South West Coast Path

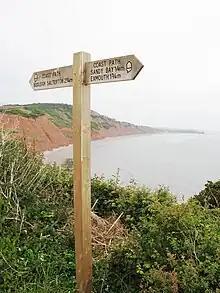
On the Jurassic Coast between Exmouth and Budleigh Salterton

The path now passes Polridmouth (pronounced 'Pridmouth') and Readymoney Cove to enter Fowey ('Foy'), another busy harbour but this time the deep water quays are situated up river above the town. The River Fowey is crossed on the Polruan ferry, beyond which are some steep cliffs with extensive views. Beyond Lantic Bay lies Pencarrow Head then the larger Lantivet Bay with further cliffs and small coves leading to Polperro, a fishing village which bans cars during the summer.